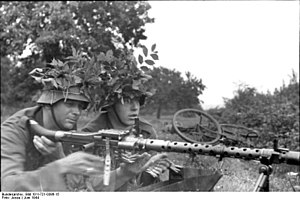
MG34 / Historie
tyske soldater med MG34 i Frankrig, 1944.
Maschinengewehr 34, eller MG34 var et tysk maskingevær, som blev produceret og godtaget til tjeneste i 1934 og første gang udleveret til enheder i 1935. Det var et luftkølet maskingevær, som affyrede 7.92x57mm Mauser patroner og kunne præstere det samme som andre mellemtunge maskingeværer.